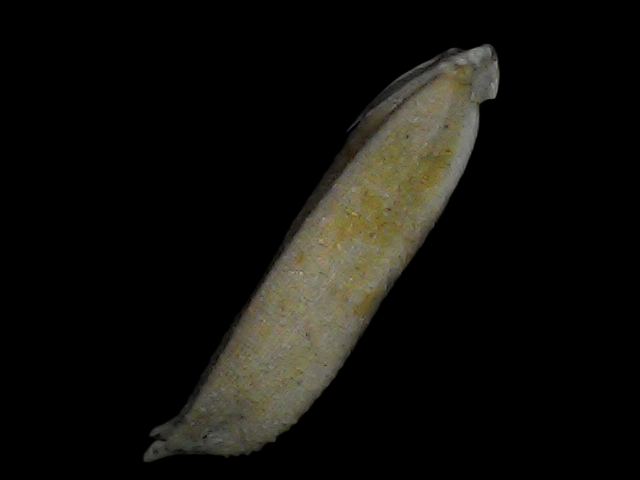
Rice variety: Bd57